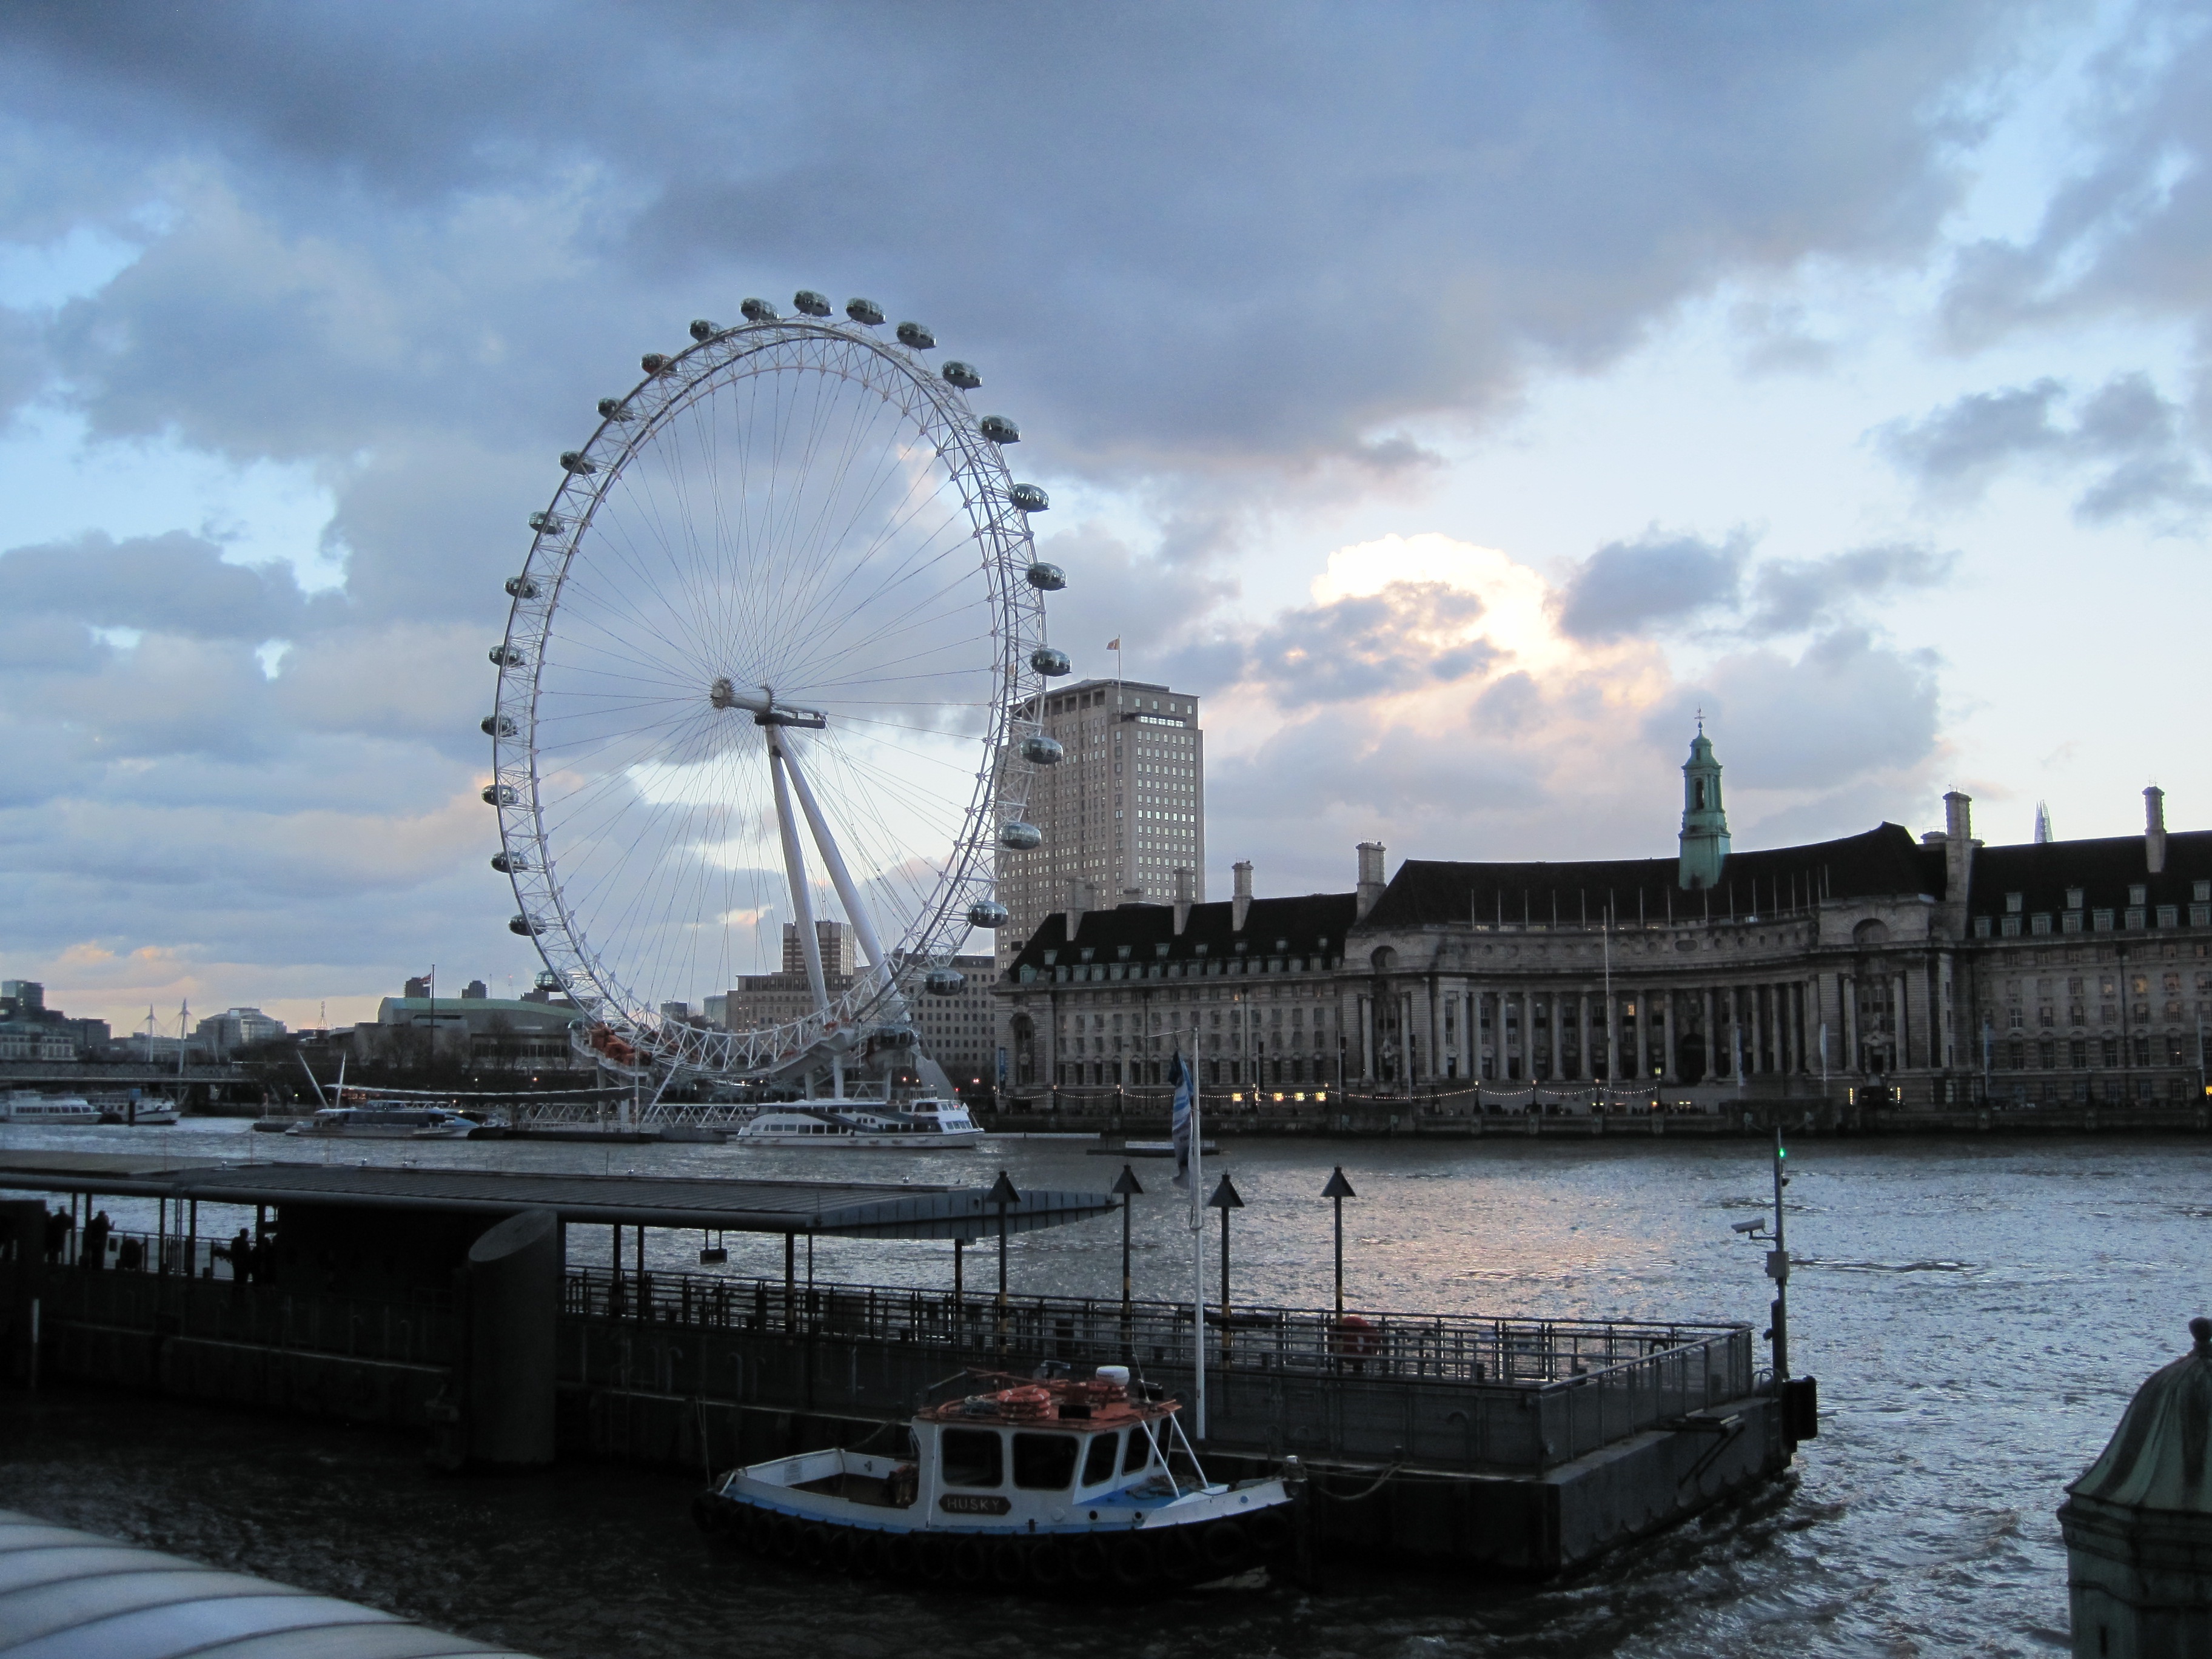
sea, vehicle, harbor, stadium, waterway, tourist attraction